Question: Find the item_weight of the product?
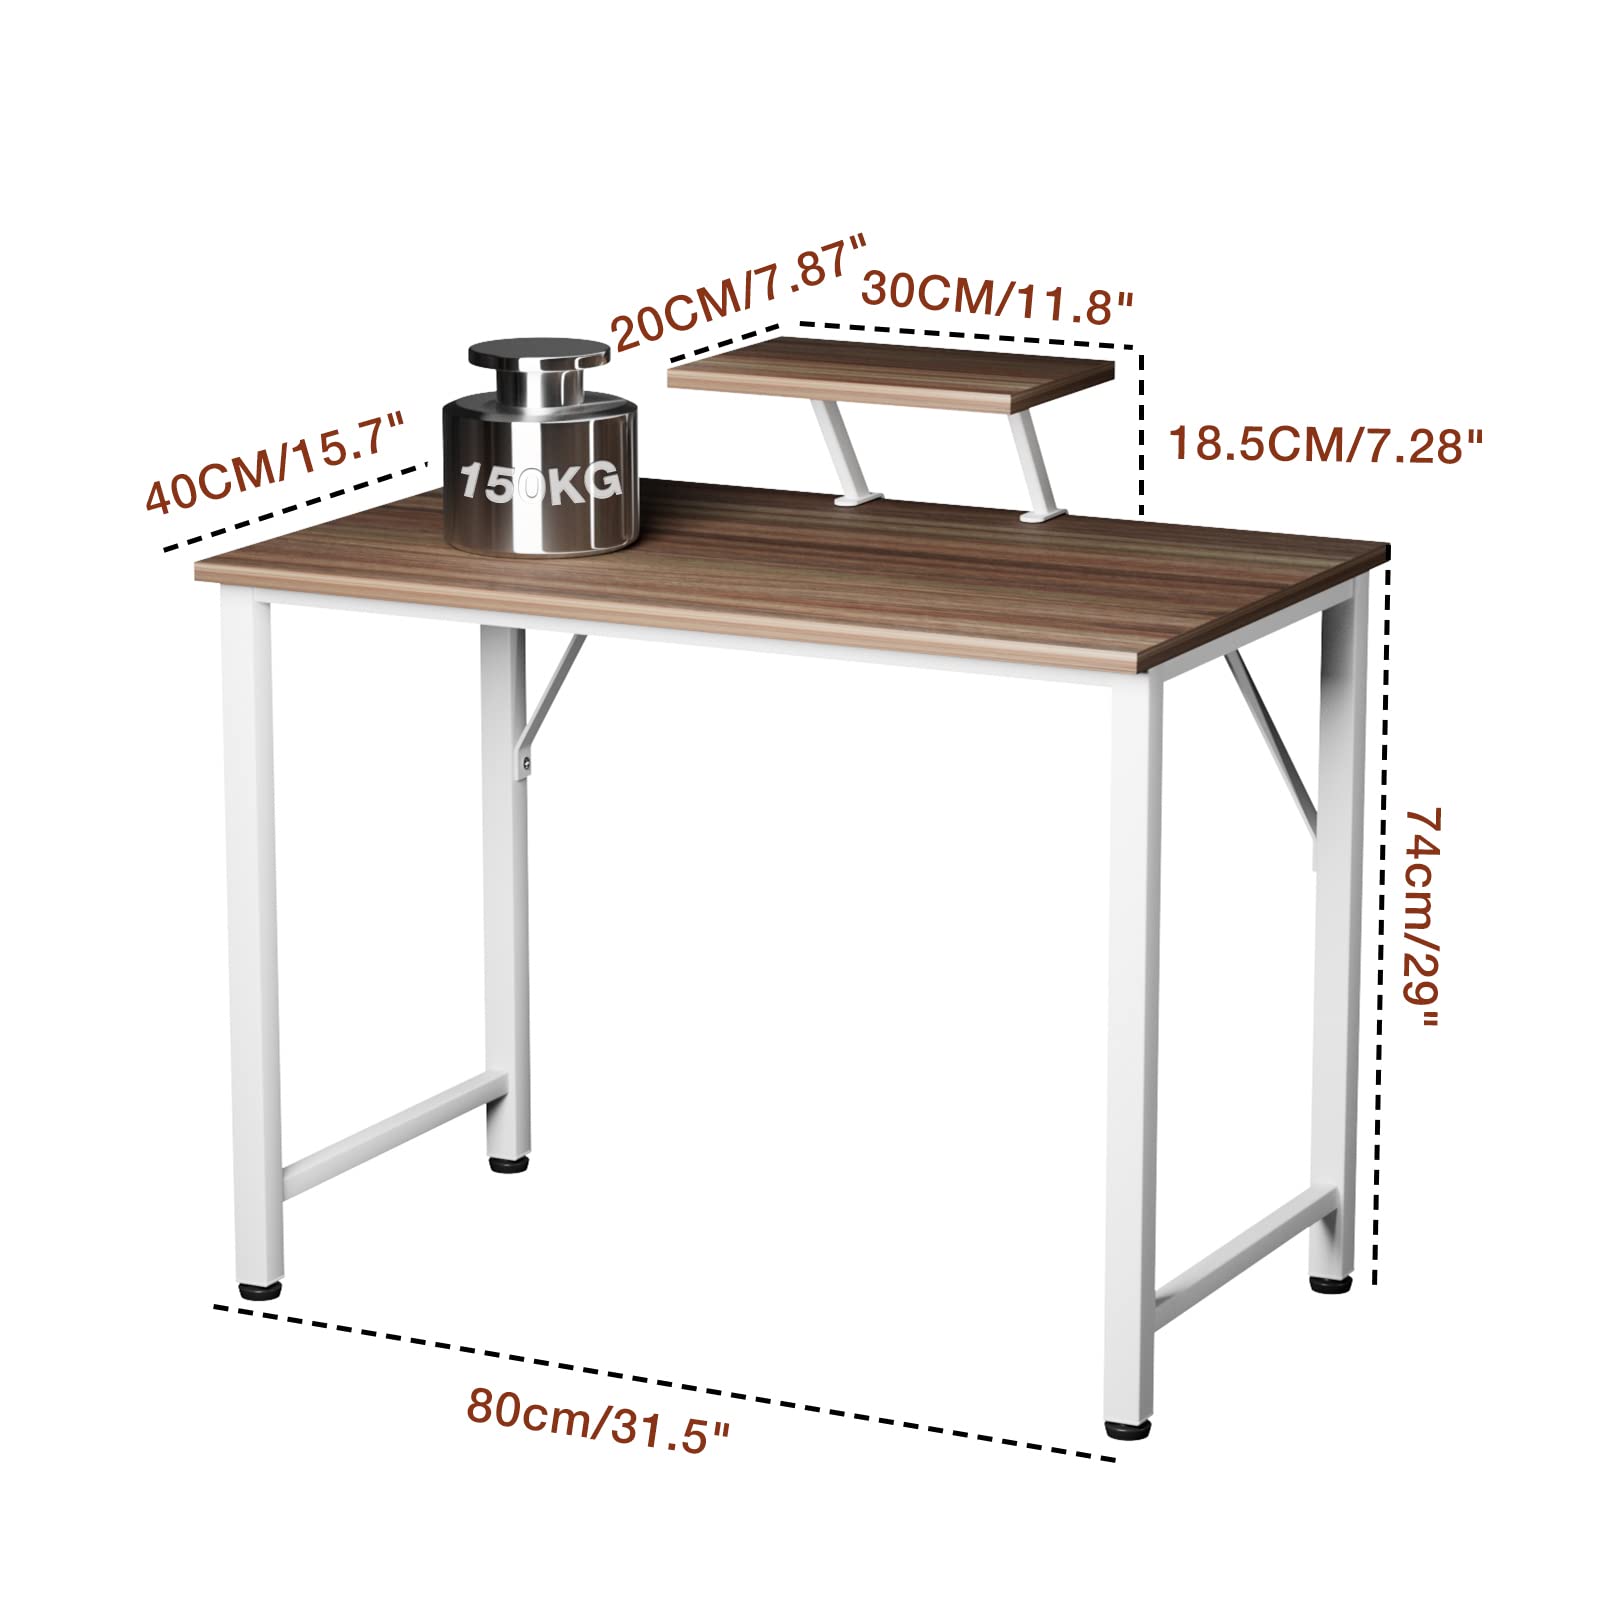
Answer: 150.0 kilogram